Inclusion body myositis

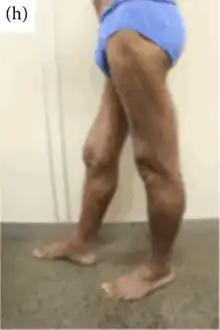
Affected quadriceps (rectus femoris) in IBM

sIBM causes progressive muscle weakness. How sIBM affects individuals is variable, including the age of onset (which generally varies from the forties upwards) and rate of progression. Because of this variability, there is no "textbook case".